Johnny Kucks

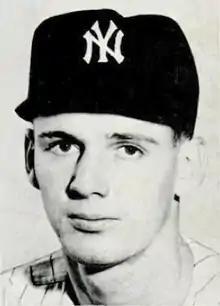
Kucks in 1956.

John Charles Kucks (July 27, 1932 – October 31, 2013) was an American pitcher for the New York Yankees and Kansas City Athletics in Major League Baseball. In 1952, he was signed as an amateur free agent. Johnny Kucks won the final game of the 1956 World Series between the Yankees and Brooklyn Dodgers, shutting out the Dodgers, 9–0 at Ebbets Field—the last World Series game ever played in that ballpark.